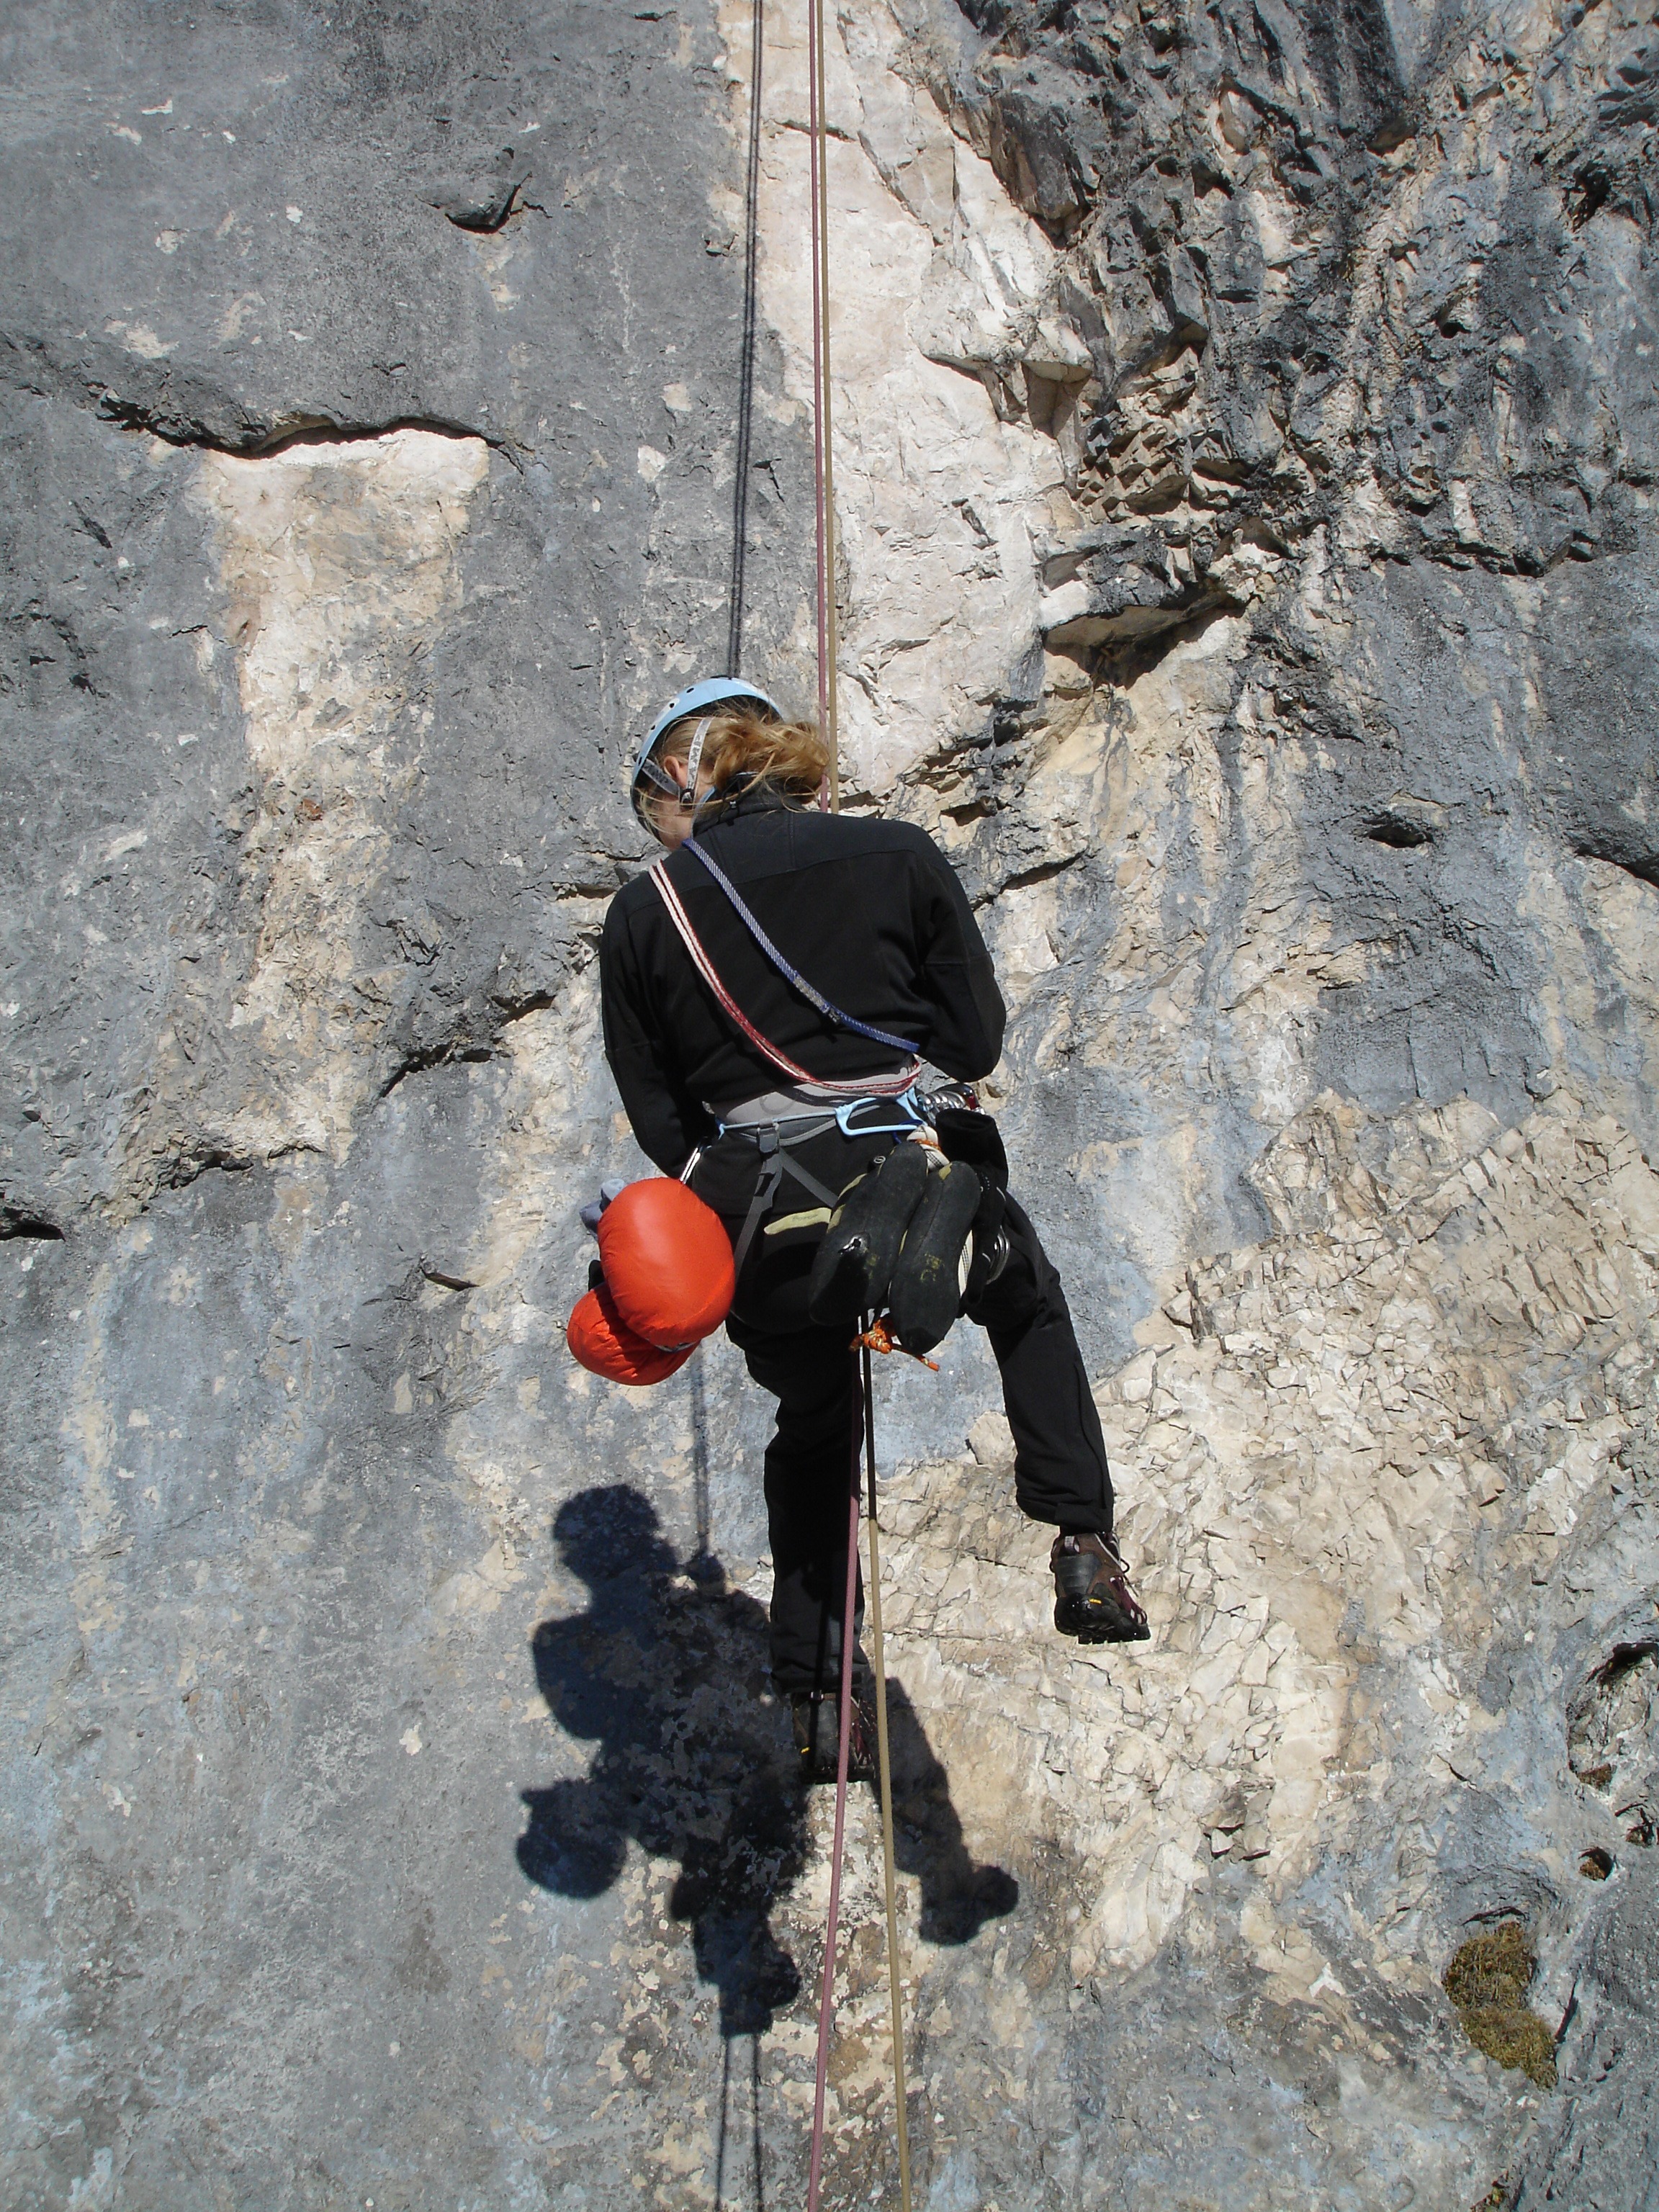
rock, woman, adventure, recreation, climbing, rock climbing, climber, extreme sport, climb, mountaineering, sports, secure, abseil, steep wall, abseiling, outdoor recreation, medium security, individual sports, sport climbing, rope technology